Edmund Newell

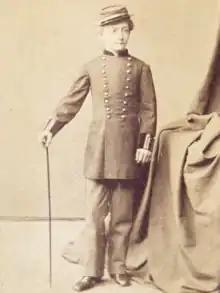
Newell in the 1870s

Edmund Newell (July 27, 1857 – December 23, 1915), better known as General Grant Jr. or Major Edward Newell, was a 19th-century dwarf who gained fame as an associate of P. T. Barnum.